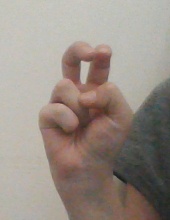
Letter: toot